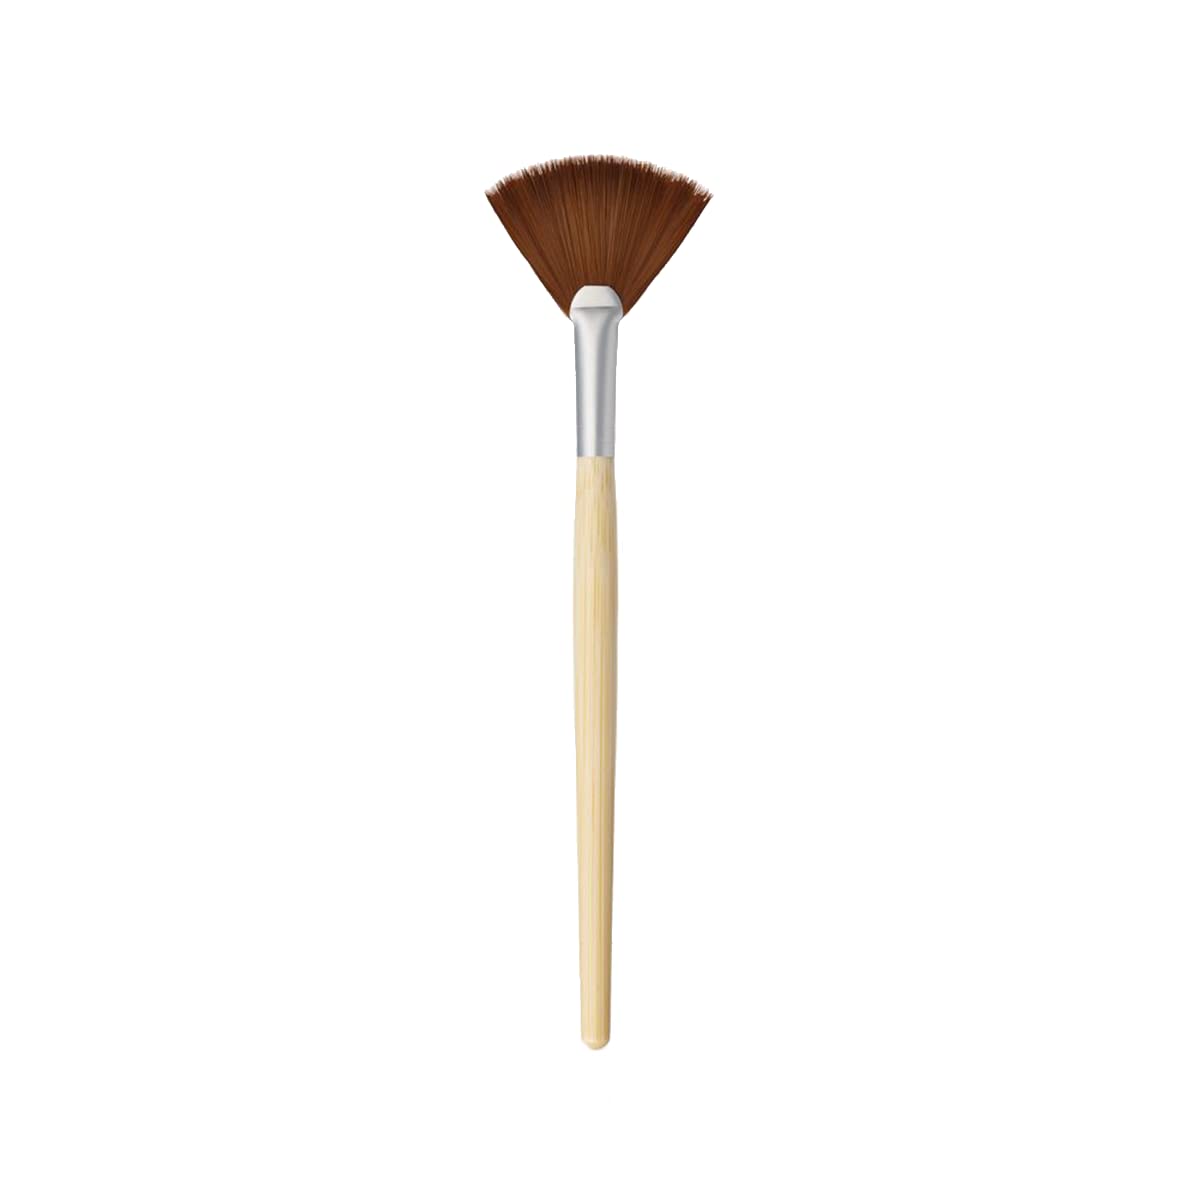
ECO Chemical Peel 7.1-Inch Application Fan Brush
Category: All Beauty
ECO-friendly peel application brush is designed to help apply the peel evenly to the target treatment area. When used correctly will help to minimize the amount of peel solution needed per treatment and most importantly provide a more even distribution of gel to the target area. Made from Taklon, Aluminum, Bamboo
Features: Minimizes peel solution needed per treatment | Great for all types of chemical peels | Applies peel evenly, reusable | Works well for Mask, Gel, Liquid, and Serum applications